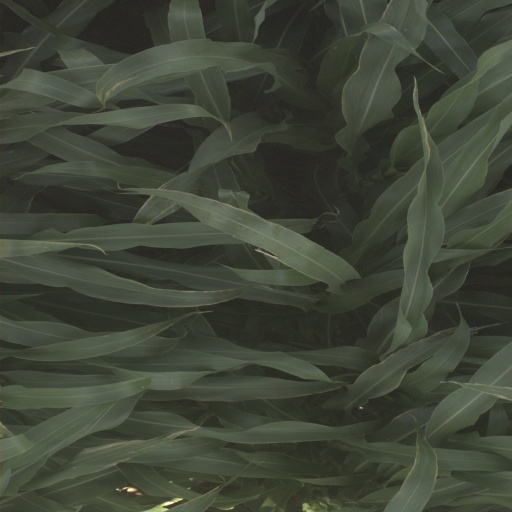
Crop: sorghum